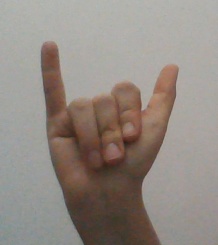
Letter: ya